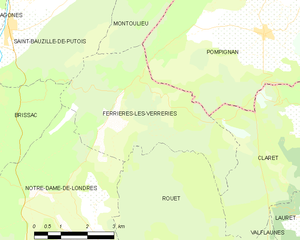
Carte de la commune française de code INSEE 34099 - Ferrières-les-Verreries
Ferrières-les-Verreries est une commune française située dans le département de l'Hérault en région Occitanie.